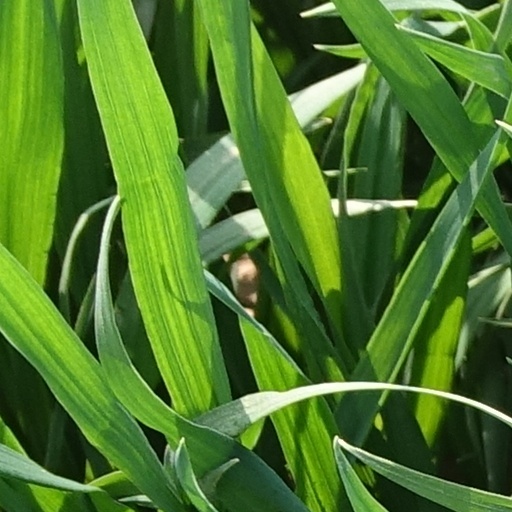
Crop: wheat